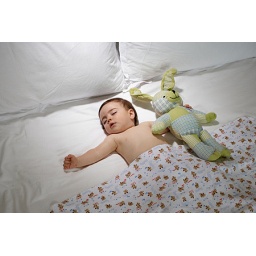
Baby girl (15-18 months) sleeping in bed with toy